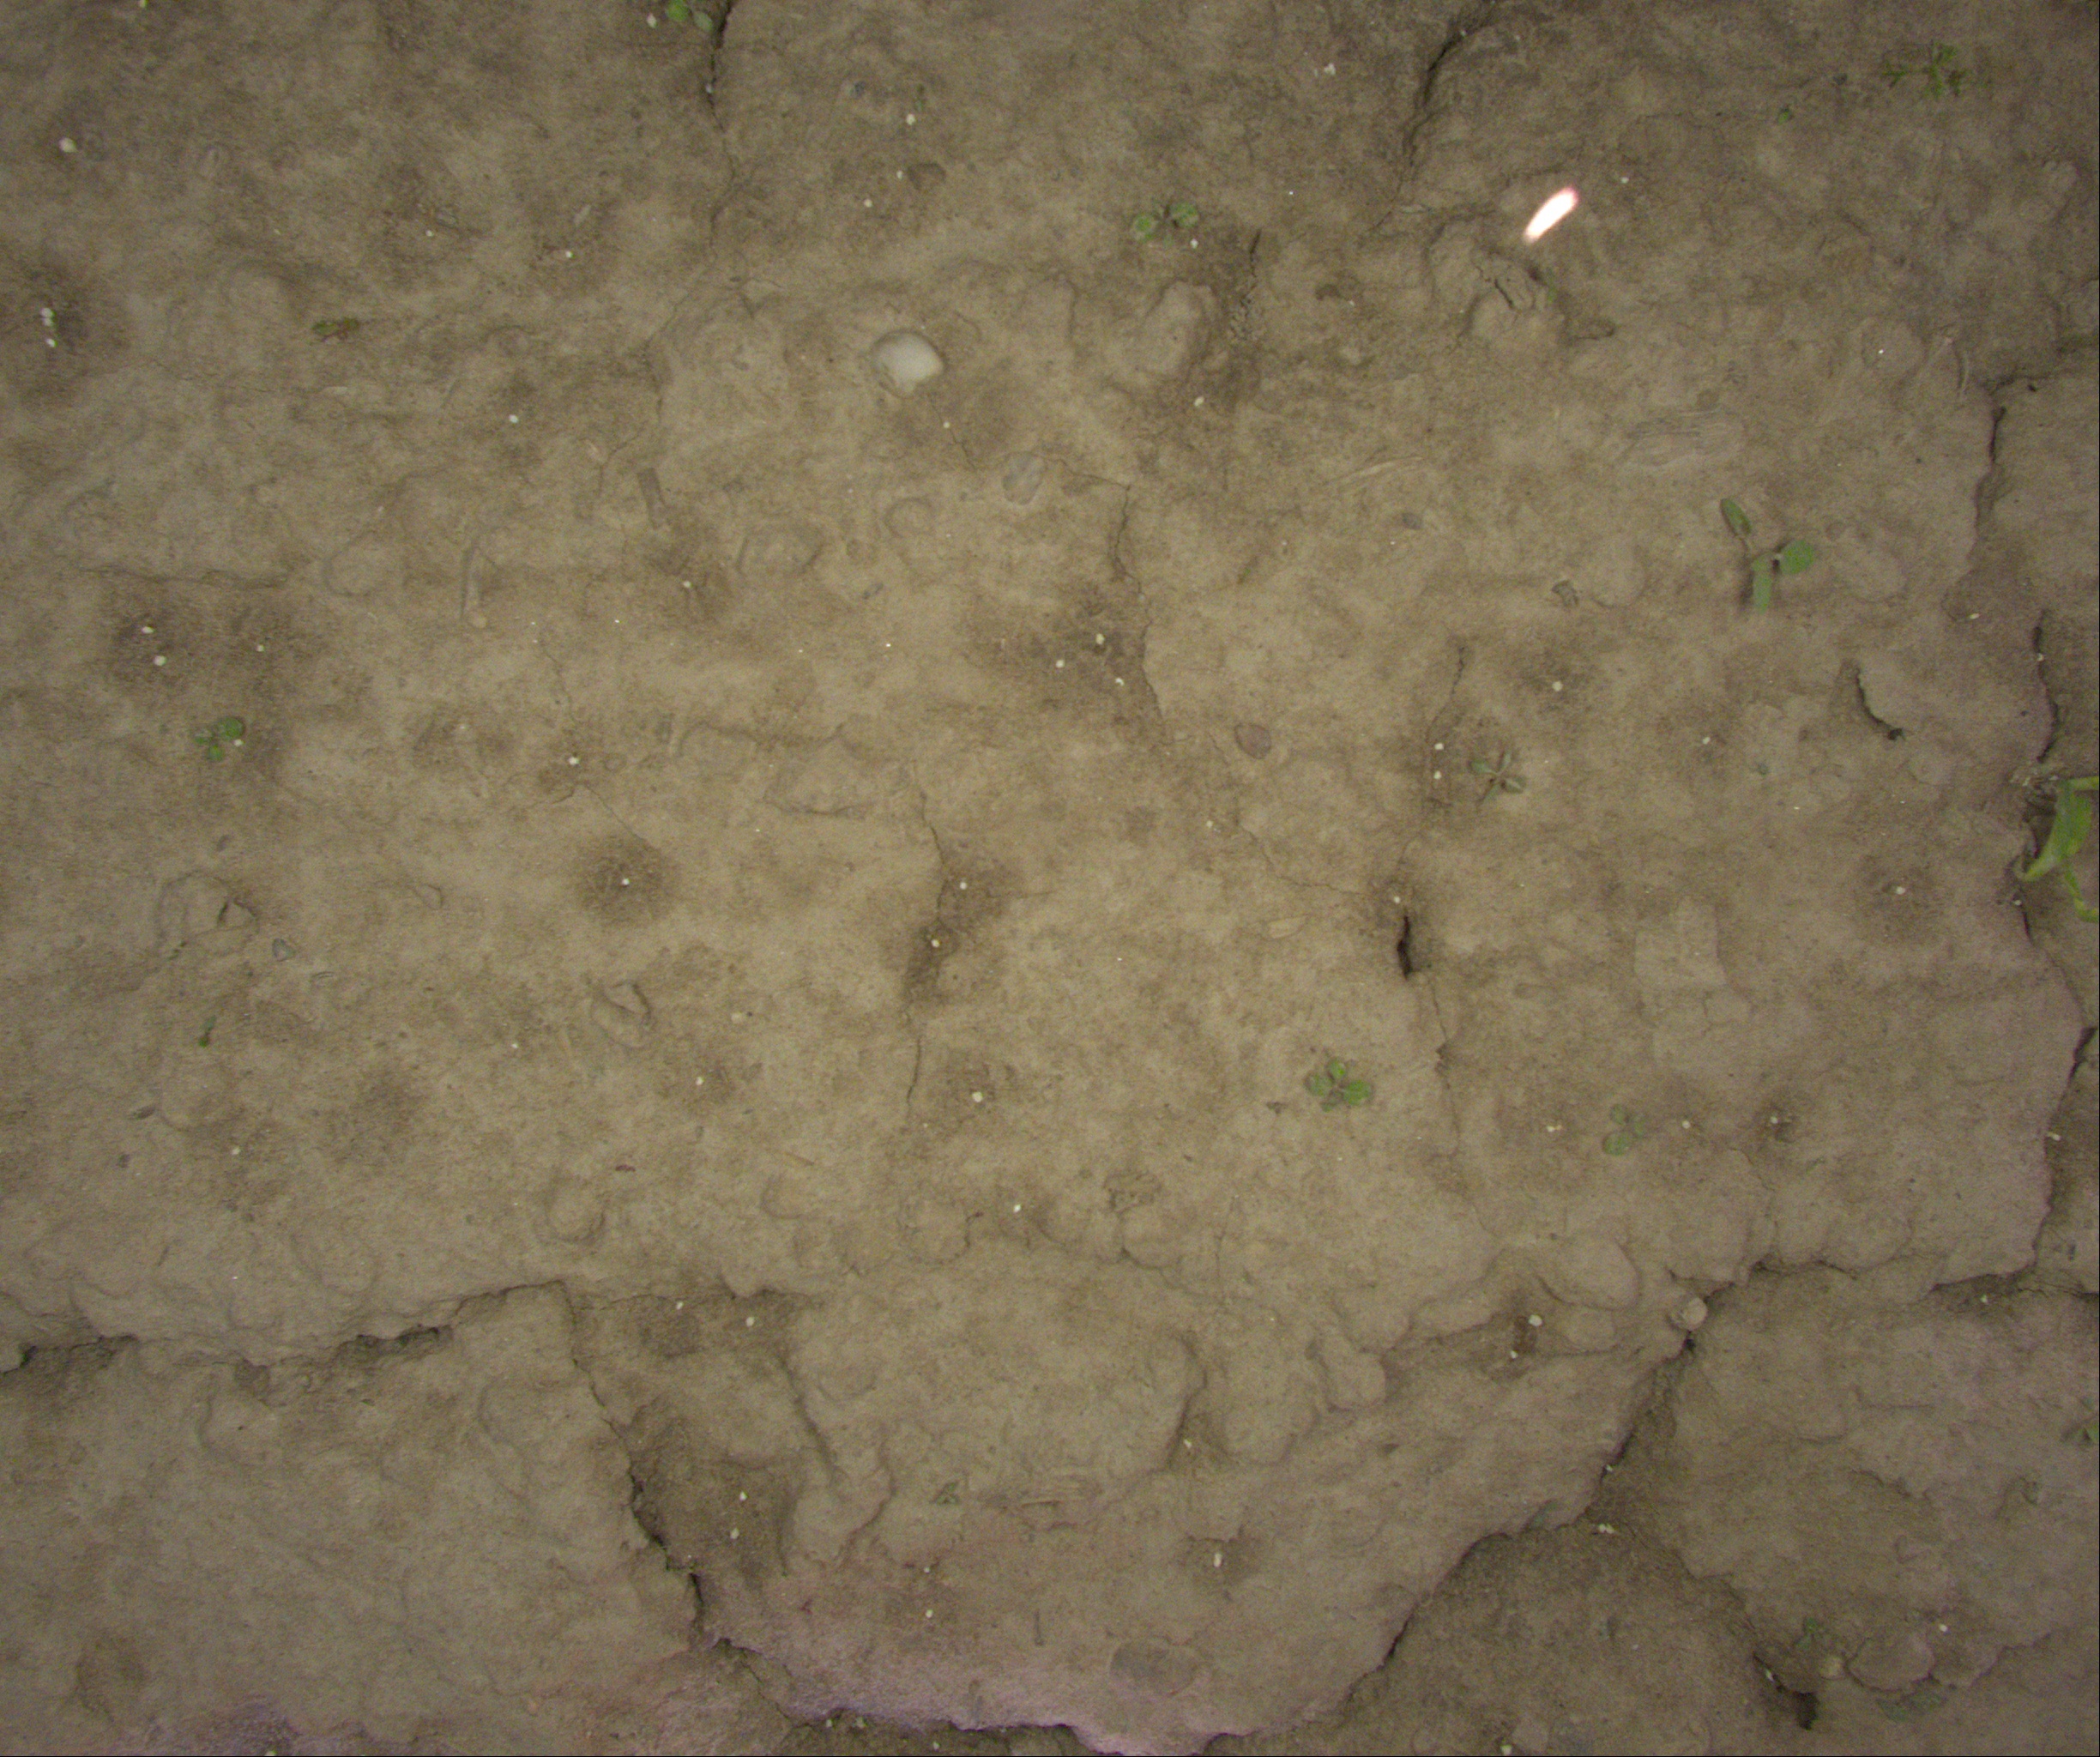
Crop: maize
Objects: maize, stem_maize